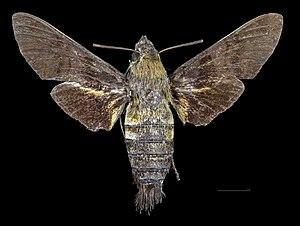
Macroglossum bombylans est une espèce de lépidoptères de la famille des Sphingidae, de la sous-famille des Macroglossinae, tribu des Macroglossini, sous-tribu des Macroglossina, et du genre Macroglossum.